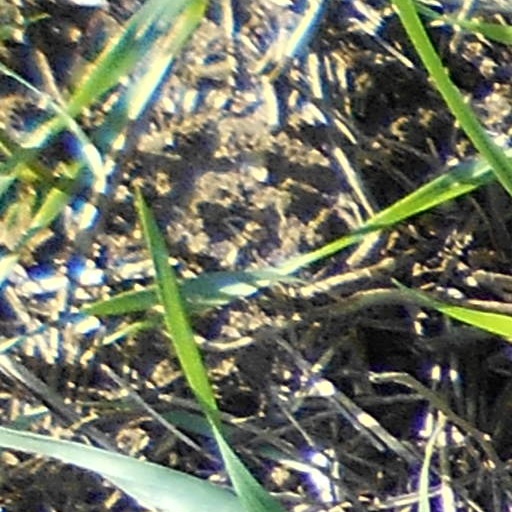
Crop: wheat